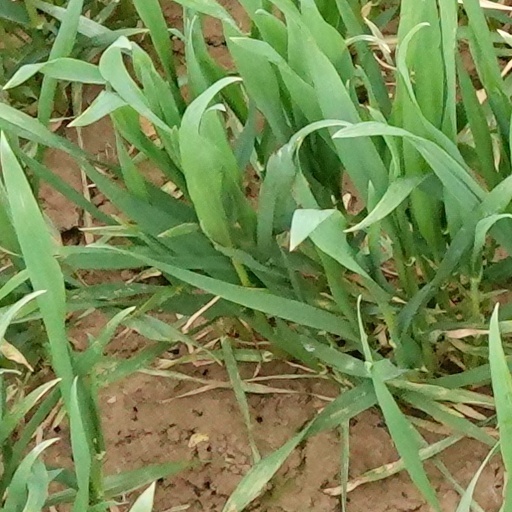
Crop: wheat